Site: brandenburg
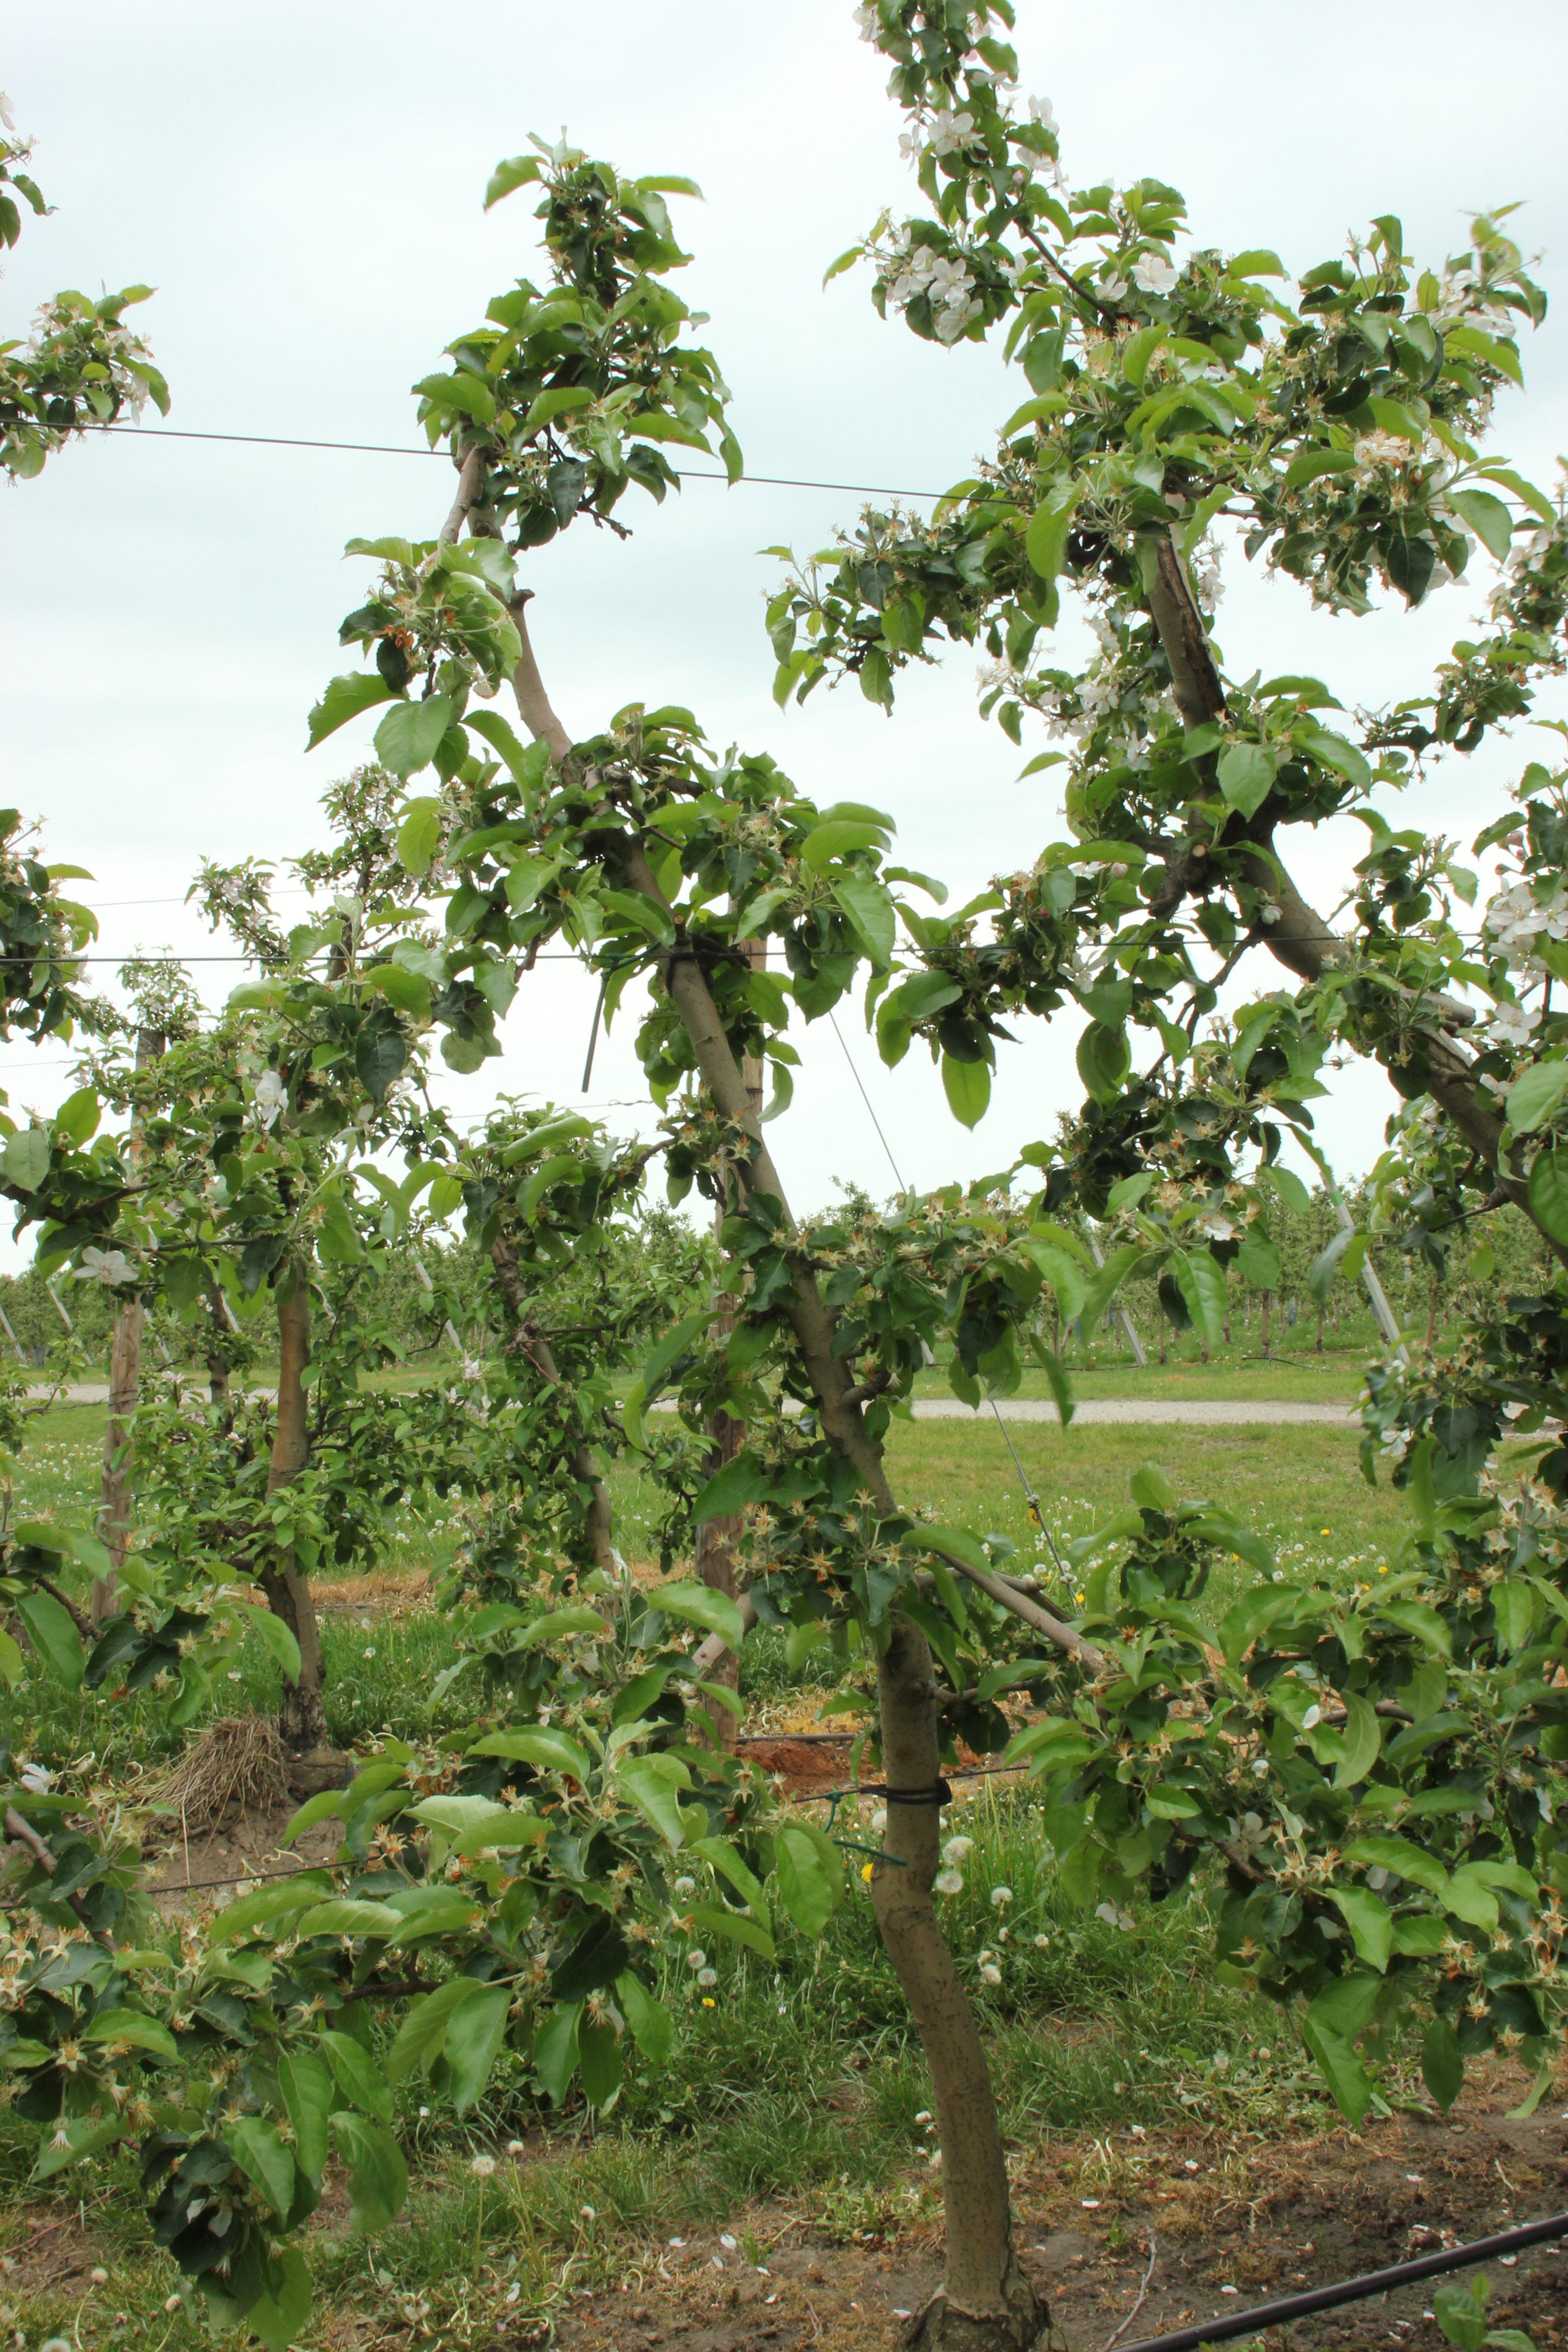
Growth stage (BBCH 67): Flowering